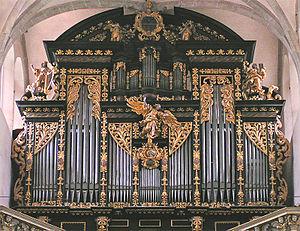
Abbaye de Kaisheim, Bavière, Allemagne.